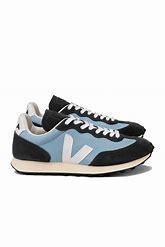
Brand: Veja
Model: RIO Branco